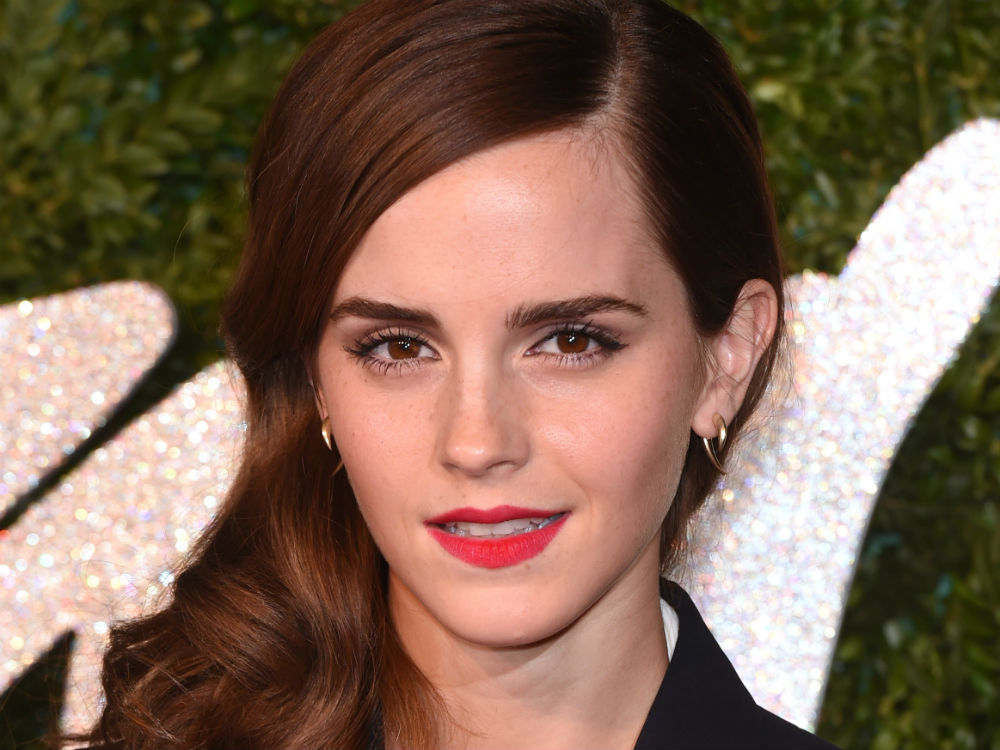
Gender: women